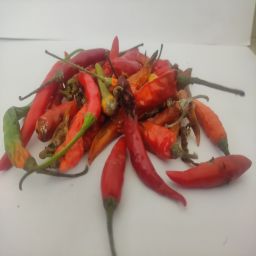
Crop: Chile Pepper
Quality: Damaged